Jessica Mauboy

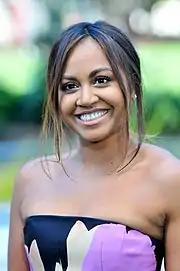
Mauboy at the 2013 ARIA Music Awards

Mauboy received two nominations at the 2013 Australian of the Year Awards for Young Australian of the Year and Northern Territory Young Australian of the Year; she won the latter award. In March 2013, she participated in a singing quiz segment for Ellen DeGeneres' two Australian shows in Sydney and Melbourne. In September 2013, she performed at the 65th Primetime Emmy Awards Governors Ball in Los Angeles. Mauboy's third studio album "Beautiful" was released on 4 October 2013; it debuted at number three and was certified platinum. The lead single "To the End of the Earth" peaked at number 21 and was certified gold, while the second single "Pop a Bottle (Fill Me Up)" debuted at number two and was certified platinum. "Pop a Bottle (Fill Me Up)" also reached number 33 in New Zealand and became Mauboy's third single to chart internationally. The following singles, "Beautiful" and "Never Be the Same", peaked at numbers 46 and six, respectively, with the latter single being certified platinum.